Point of Honor

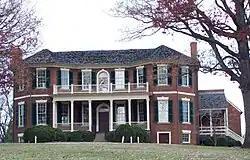
Point of Honor, Lynchburg VA, November 2008

Point of Honor is an historic home, now a city museum, located in Lynchburg, Virginia. The property has commanding views of the city and the James River. Its name originated due to the land on which it is built being used as a clandestine dueling ground.